Vasily Golovnin

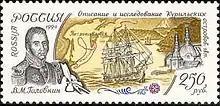
Golovnin in a Russian postage stamp

Golovnin was awarded many honors during his life, including the Order of St. Vladimir and the Order of Saint George, serving as commander of the latter.